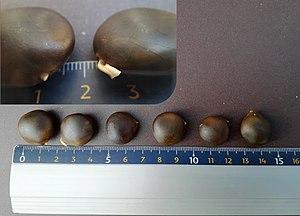
Graines de chicot févier (Gymnocladus dioicus) avec, en encart, une photo de détail permettant de voir les restes du funicule. L’exposition est un peu forcée pour révéler les détails.
Le chicot du Canada ou gymnocladier dioïque, Gymnocladus dioica, aussi parfois appelé « gros févier » ou « bonduc », est une espèce d'arbre du genre Gymnocladus. Il appartient à la sous-famille des Caesalpinioideae de la famille des Fabaceae.